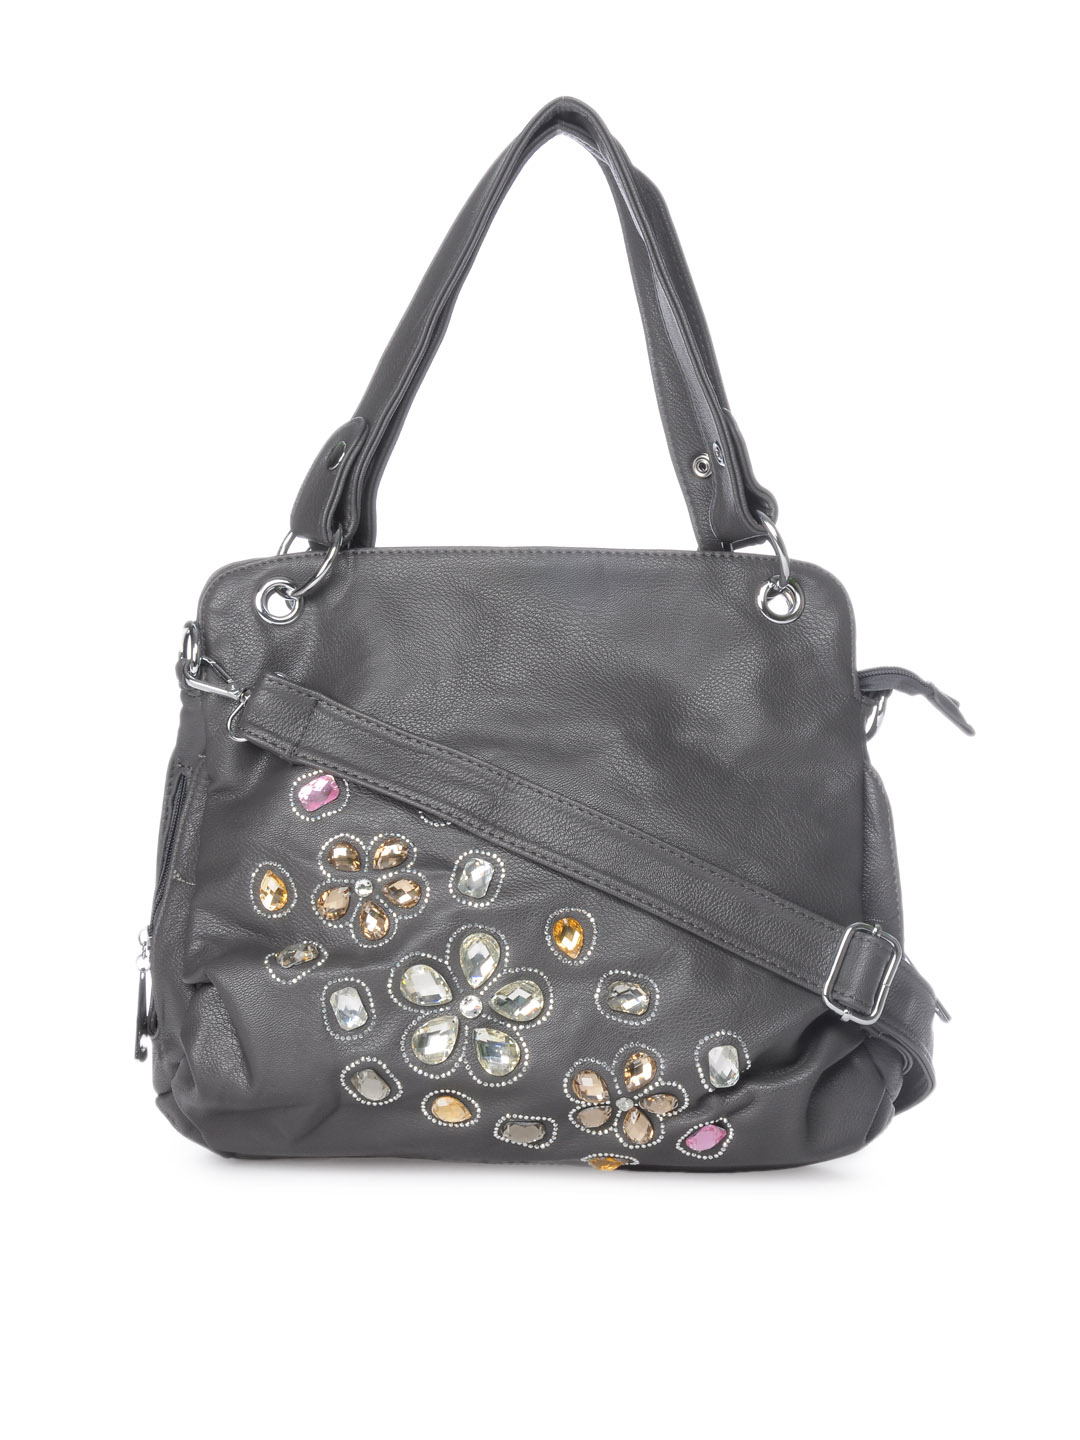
Kiara Women Grey Handbag
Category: Accessories / Bags / Handbags
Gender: Women
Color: Grey
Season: Summer 2012
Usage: Casual